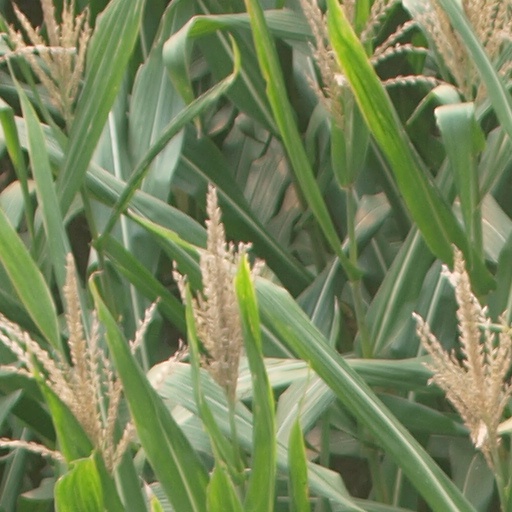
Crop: maize; corn